The Long Ryders

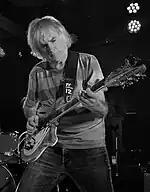
Sid Griffin performing in 2023.

In the spring of 1984, the Long Ryders signed with Los Angeles-based independent record label Frontier Records and recorded their first full length album, "Native Sons", at A&M Studios in Los Angeles in early summer. They chose veteran producer Henry Lewy (Joni Mitchell, the Flying Burrito Brothers) to co-produce the album. Musically, the band had toned down the psychedelia, emphasizing country and rock and roll. The album featured former Byrd Gene Clark adding vocals to the song "Ivory Tower". "Gene was someone we all really admired," Sowders said. "He was around in LA, and we all knew him but it was his manager Saul Davis who arranged his participation at the session." Released in October 1984, "Native Sons" became the number 4 album on the college radio and Indie charts in the US and received positive critical reviews. The band's take on American musical traditions was especially a success with critics in the UK, where the "Melody Maker" called it "a modern American classic". Upon release in the UK in March 1985, it was distributed by Zippo Records, who also released "I Had a Dream" as a UK-only single. The album and the single reached number 1 and 4 on the UK Indie Chart, respectively.